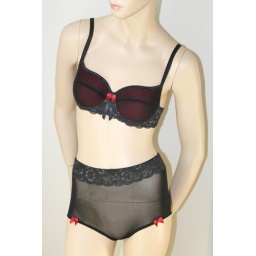
custom order for Evelien:padded underwired bra with red cups covered with black mesh + matching retro pantieshandmade by Queen B.